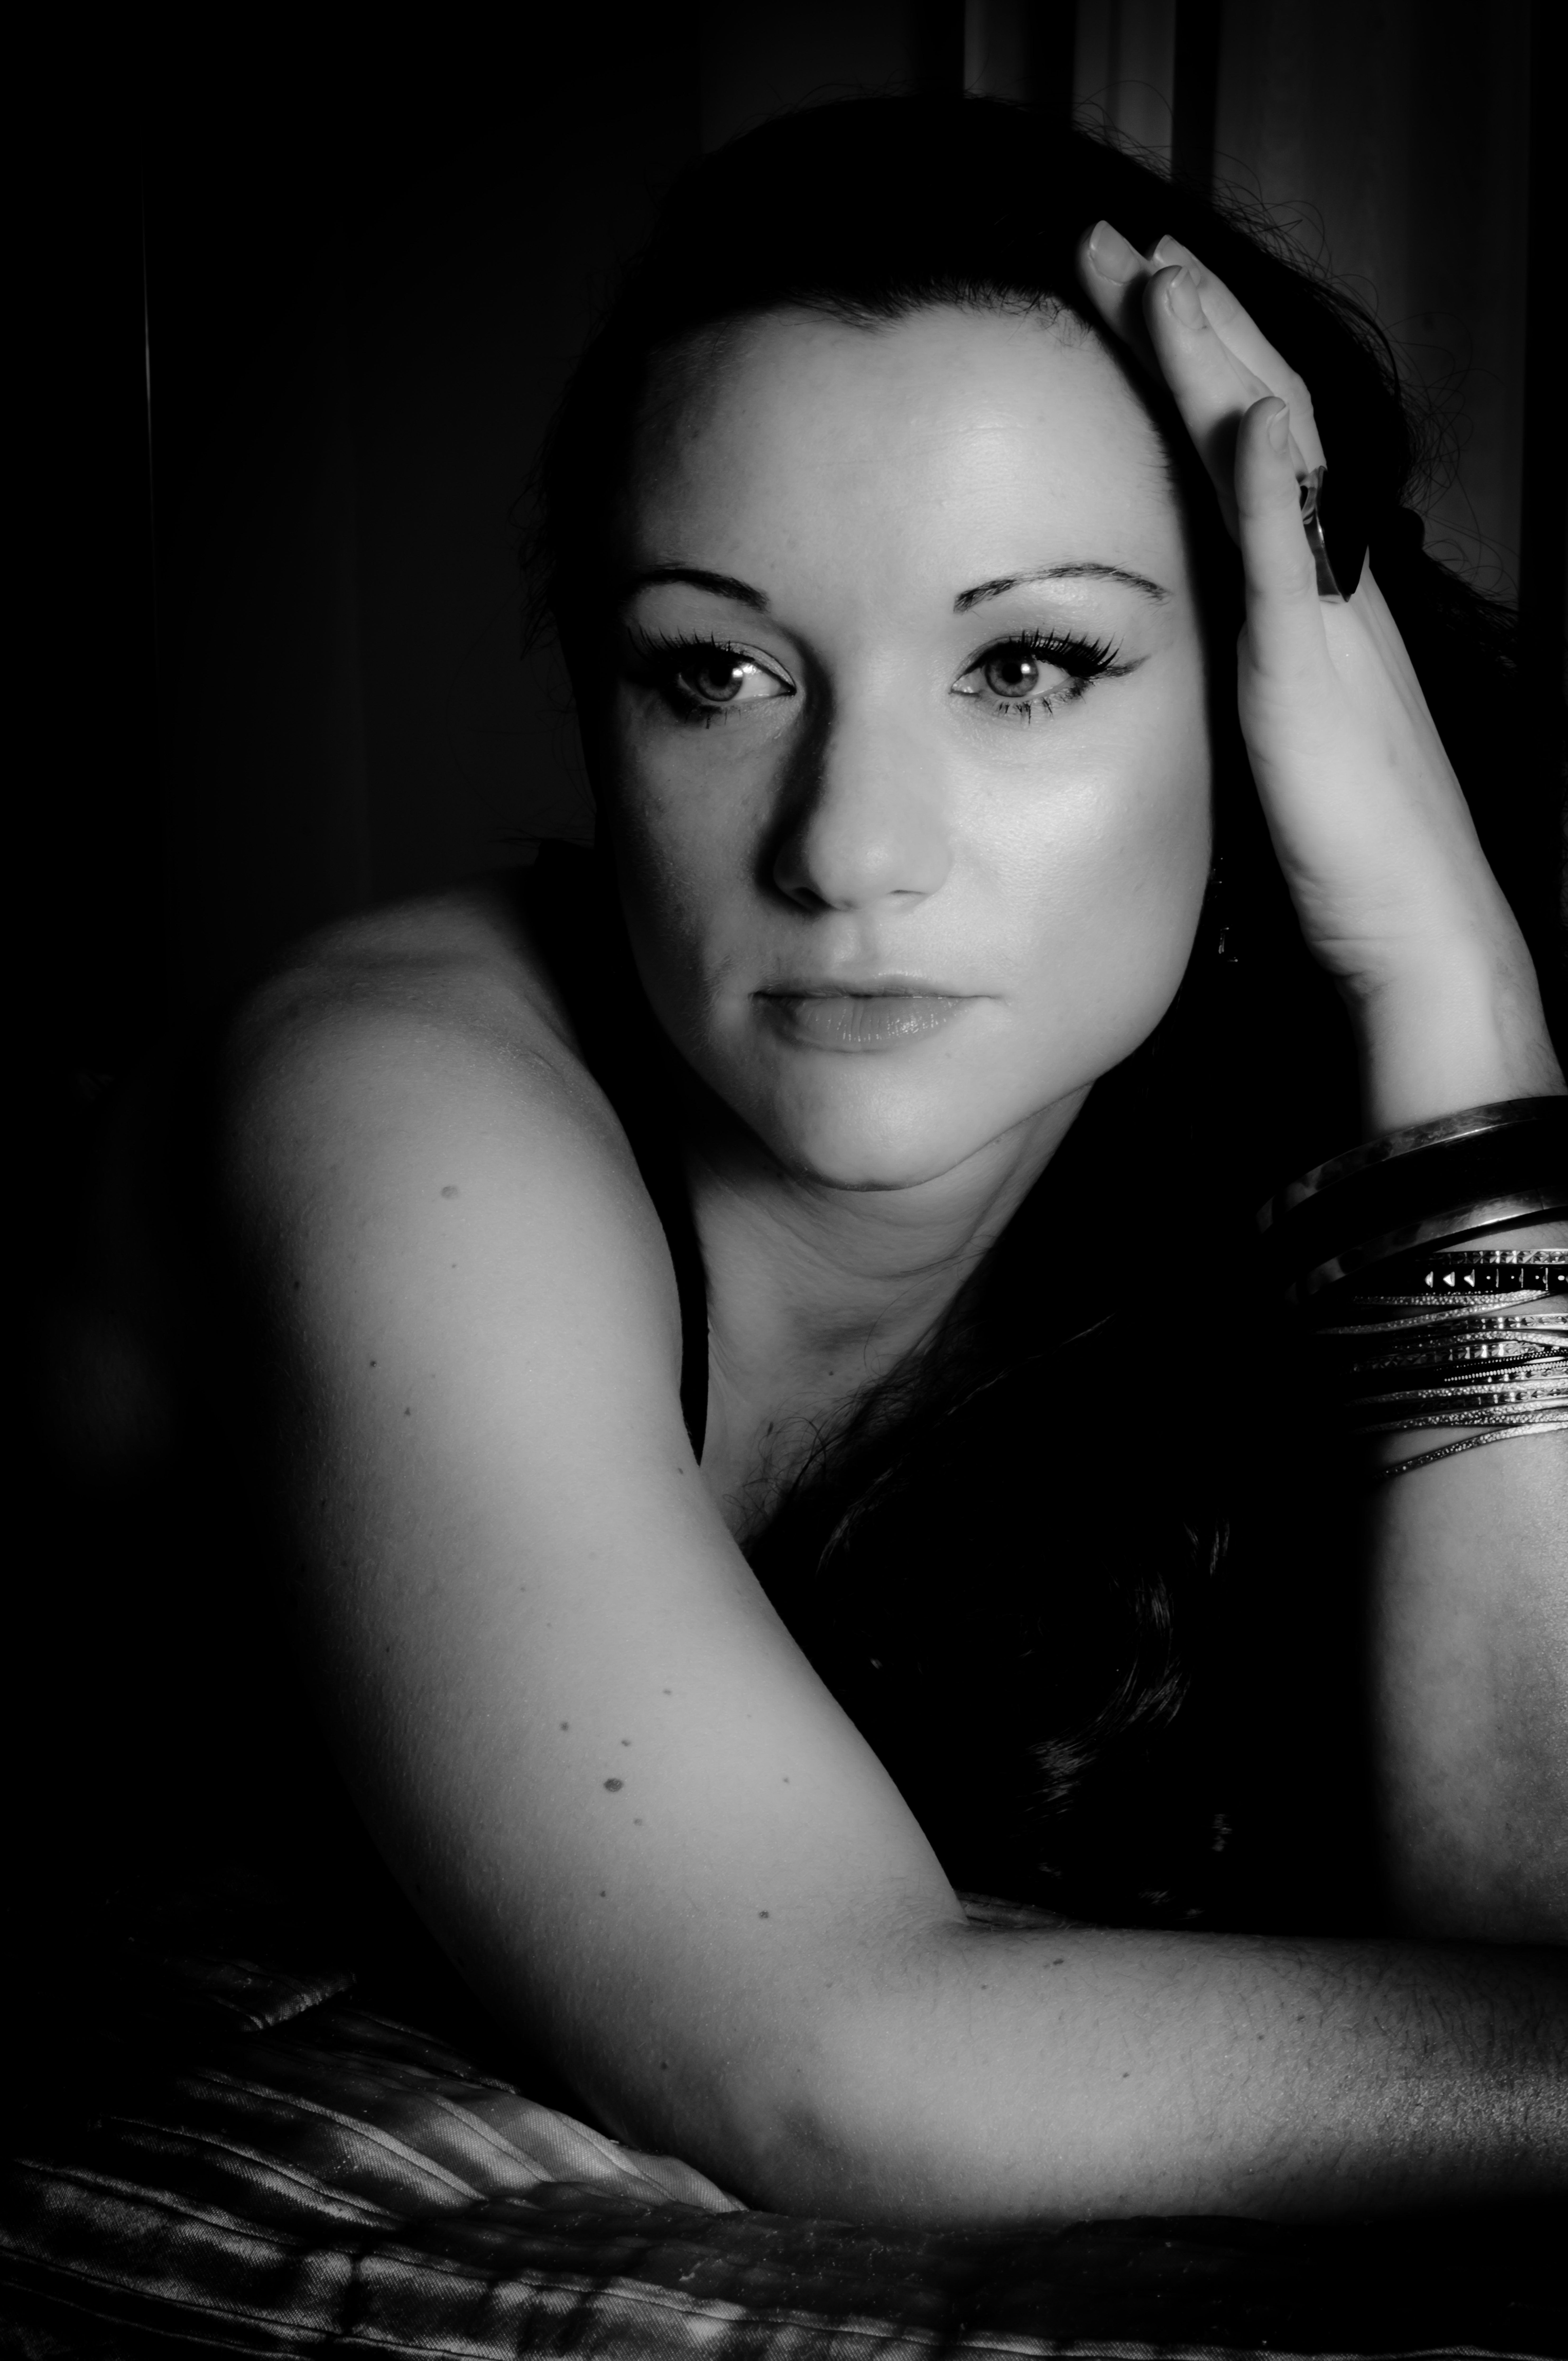
person, black and white, girl, woman, white, photography, female, portrait, model, natural, darkness, fashion, black, monochrome, lady, face, eye, photograph, skin, beauty, adult, photo shoot, woman face, beautiful woman face, brown hair, monochrome photography, portrait photography, film noir, human positions, art model